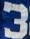
Number: 3